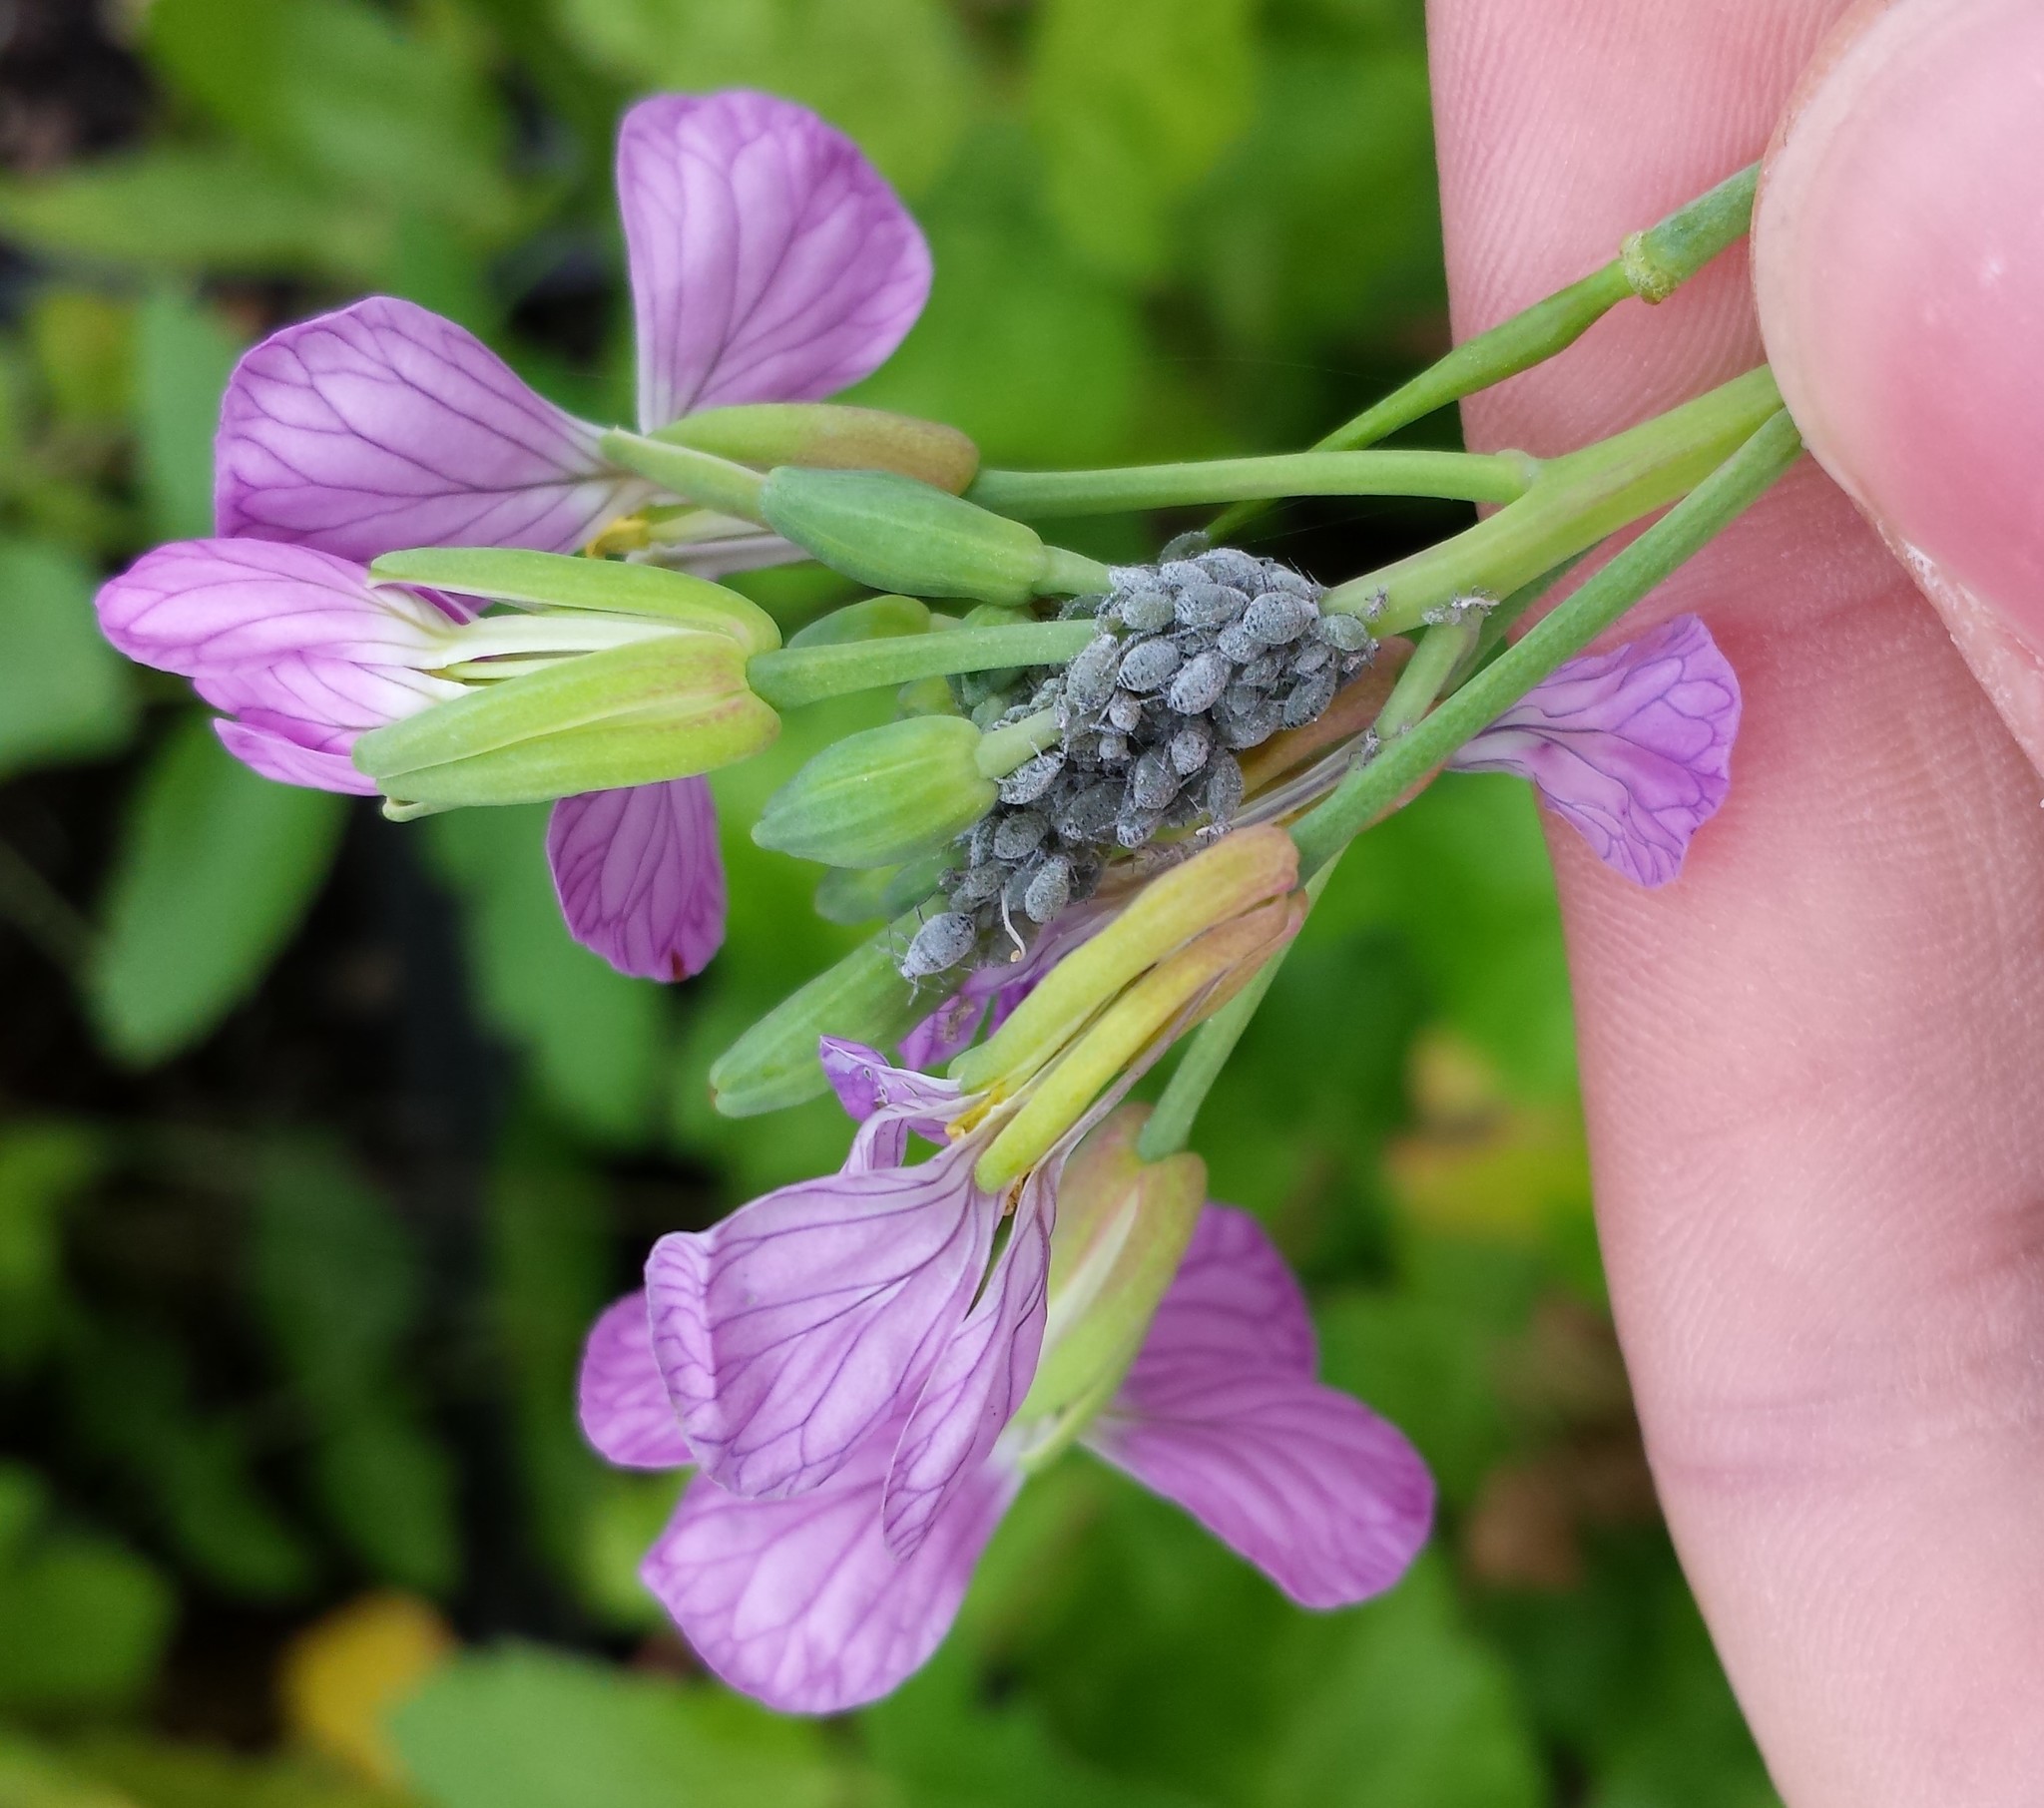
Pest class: cabbage_aphid